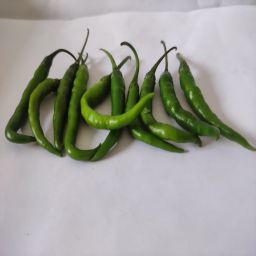
Crop: Chile Pepper
Quality: Unripe